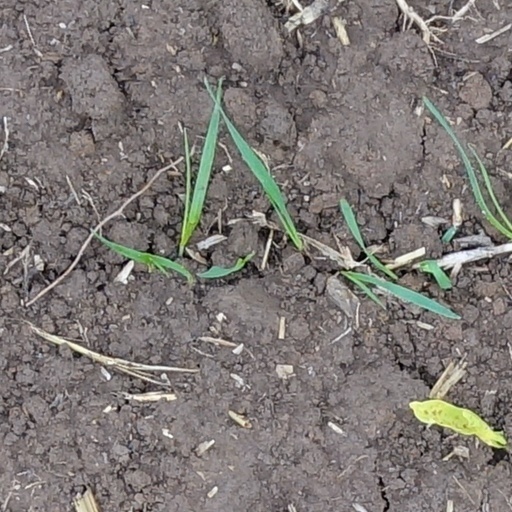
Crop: wheat